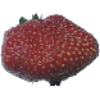
Label: strawberry_wedge